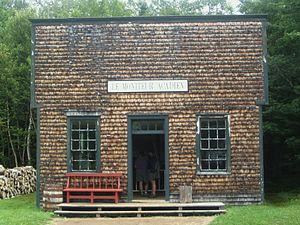
L'édifice du Moniteur acadien.
La culture de l'Acadie a plusieurs caractéristiques qui la différencient de celle d'autres régions du Canada.
On appelle architecture acadienne, parfois architecture cadienne, un style d'architecture traditionnelle utilisé par les Acadiens et les Cadiens, surtout en Acadie et, par extension, l'architecture en général faite en Acadie.
Le Village historique acadien est situé à Bertrand, près de Caraquet, au nord-est du Nouveau-Brunswick.
Les médias, en particulier la presse écrite, ont joué un rôle important dans le développement de la culture acadienne à partir du milieu du XIXᵉ siècle et ont souvent été au centre des aspirations politiques et économiques. Les Acadiens sont généralement minoritaires et moins fortunés que leurs compatriotes, ce qui a influencé l'histoire des médias en Acadie.
Le Moniteur acadien, vétéran des journaux acadiens, a été fondé à Shédiac, au Nouveau-Brunswick, Canada, le 5 mars 1867.